Phulbani

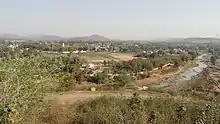
Phulbani from View Point

It is located 211 km from Bhubaneshwar, the capital of Odisha and 165 km from Berhampur, the major city of South Odisha. Nearest railway station is Rairakhol around 100 km from here. The region around Phulbani has a variety of flora and fauna. It is a place surrounded by hills and has a lot of small and big waterfalls around it. Katramal Waterfall, the most spectacular of the lot is situated at a distance of about 31 km from Phulbani. Putudi Waterfall, a hot spot among the local people is situated at a distance of about 18 km from Phulbani. Pakdajhar waterfall is situated at a distance of about 3–5 km from Sudrukumpa, a small village which is situated about 19 km from the main city of Phulbani. Last but not the least, there is Urmagarh waterfall, which is close to 21 km from Phulbani. Phulbani is surrounded by River Salunki.